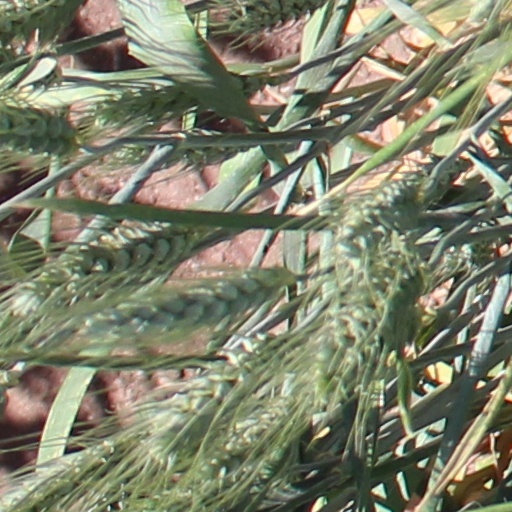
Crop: wheat